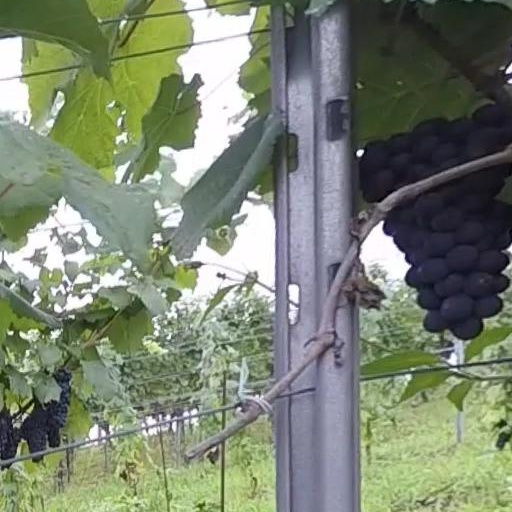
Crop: grape